World War I Memorial Stadium

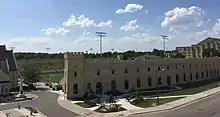
Exterior of stadium, 2017

The stadium is still used for athletics. In 2002 the grass field was replaced with FieldTurf and the cinder track was replaced with a rubberized surface. The playing field is now painted for use by the school's club MCLA lacrosse team, soccer team, and is also used as the home pitch for the Rugby team, as well as the marching band's practice field.